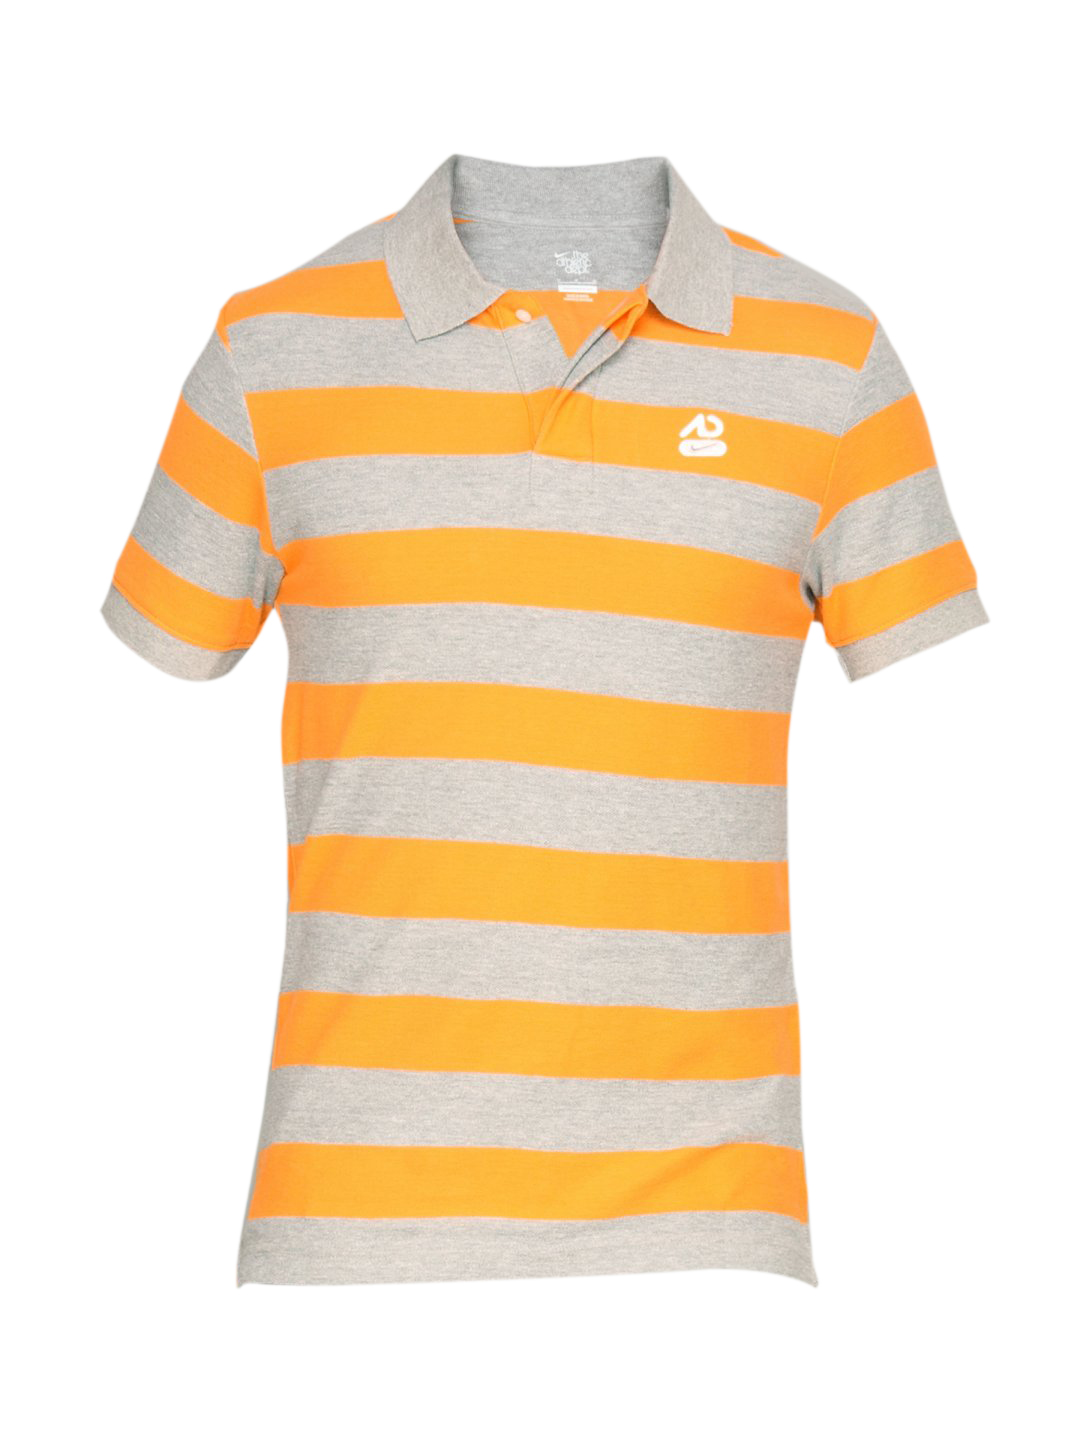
Nike Men's Club Pique Blue Polo T-shirt
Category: Apparel / Topwear / Tshirts
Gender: Men
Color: Blue
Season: Summer 2011
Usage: Sports